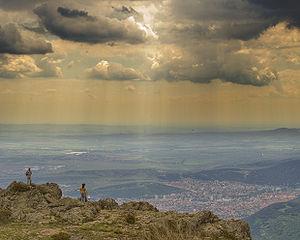
Vue sur la ville de Sliven et l'est de la plaine de Haute Thrace dans le sud des Balkans.